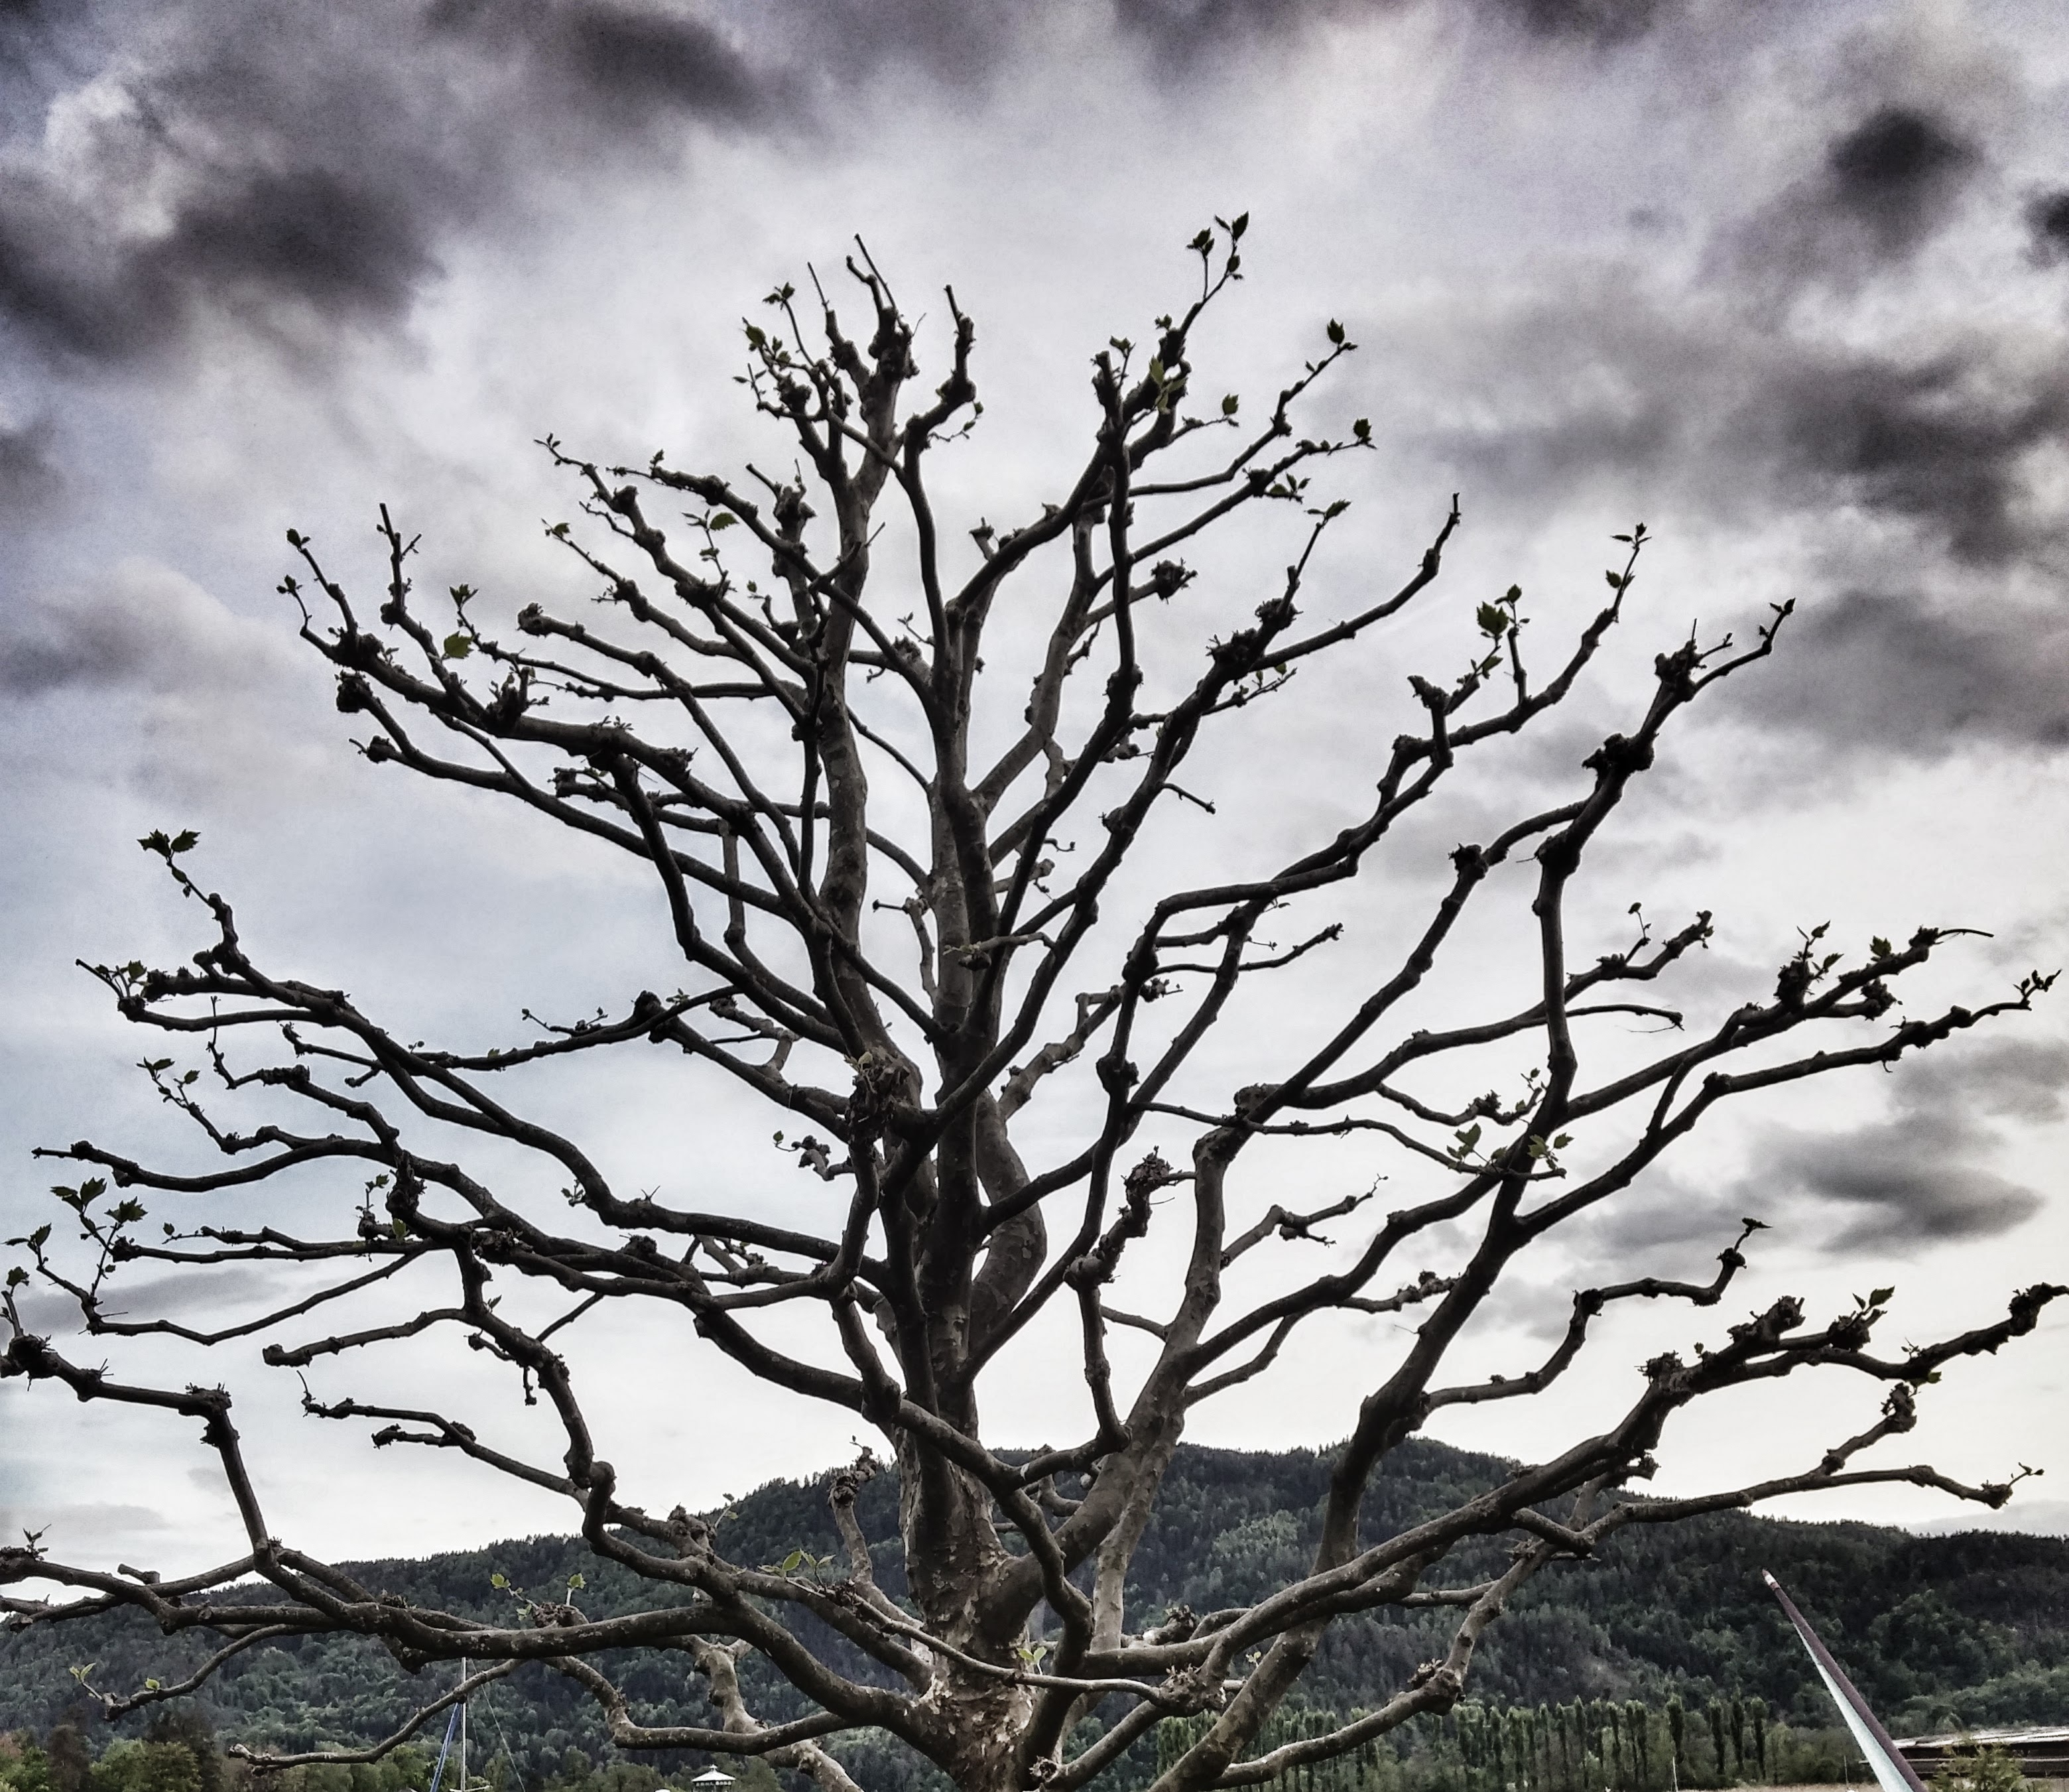
tree, nature, outdoor, branch, winter, cloud, plant, sky, leaf, flower, spooky, autumn, shadow, flora, woody plant